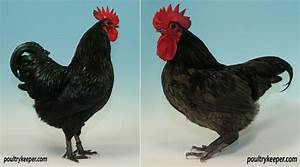
Label: chicken